House at 12 Vernon Street

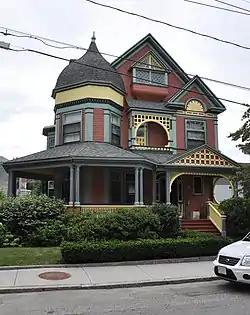

The House at 12 Vernon Street in Brookline, Massachusetts is one of the town's most elaborate Queen Anne Victorians. The -story wood-frame house was designed by Tristram Griffin and built in 1890 for William Boynton, a Boston flour merchant. It has classic Queen Anne elements, including a turret, multiple projecting and recessed sections. Its front porch wraps around the turret to the side, supported by paired columns above a spindled balustrade, and features a gable above the entry stairs decorated with latticework and arched spindlework framing the opening.